Alun Cairns

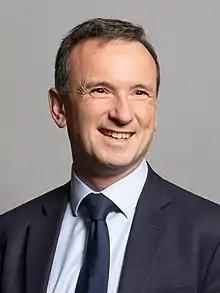
Official portrait, 2020

Alun Hugh Cairns (born 30 July 1970) is a Welsh Conservative politician who served as the Member of Parliament (MP) for the Vale of Glamorgan from 2010 to 2024. He served as Secretary of State for Wales from 2016 to 2019.